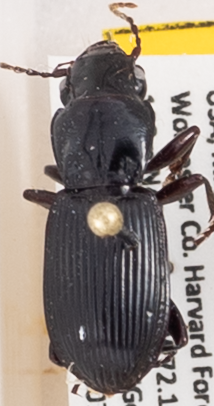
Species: Pterostichus rostratus
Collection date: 2018-07-31 04:00:00
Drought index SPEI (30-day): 1.216
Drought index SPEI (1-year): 0.63
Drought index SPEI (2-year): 0.132